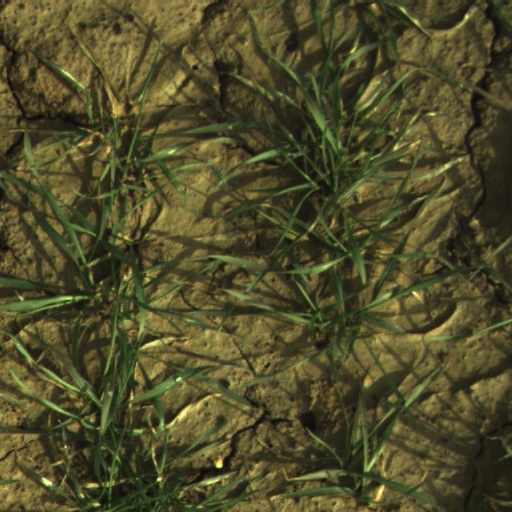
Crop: wheat